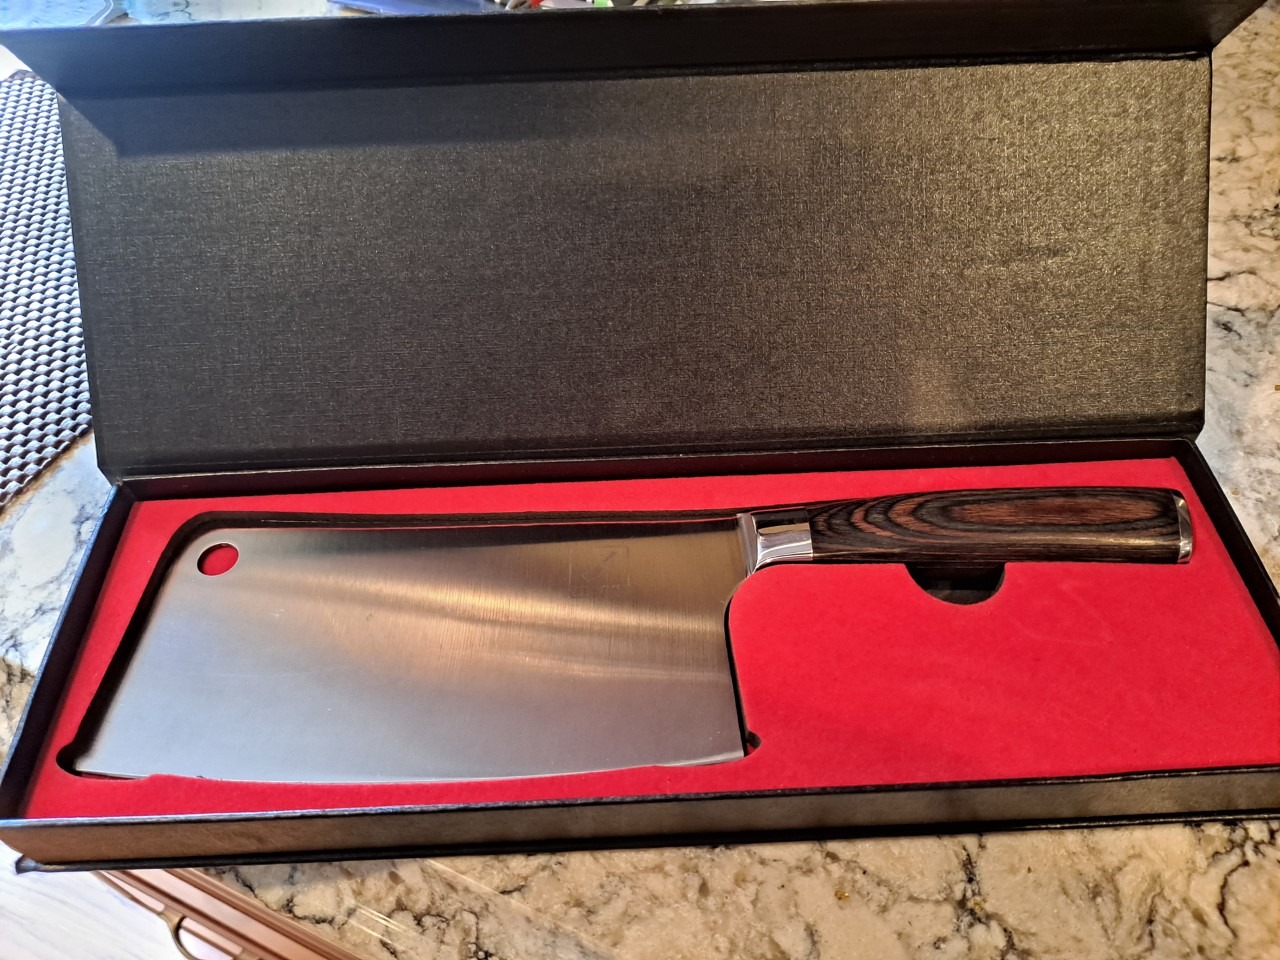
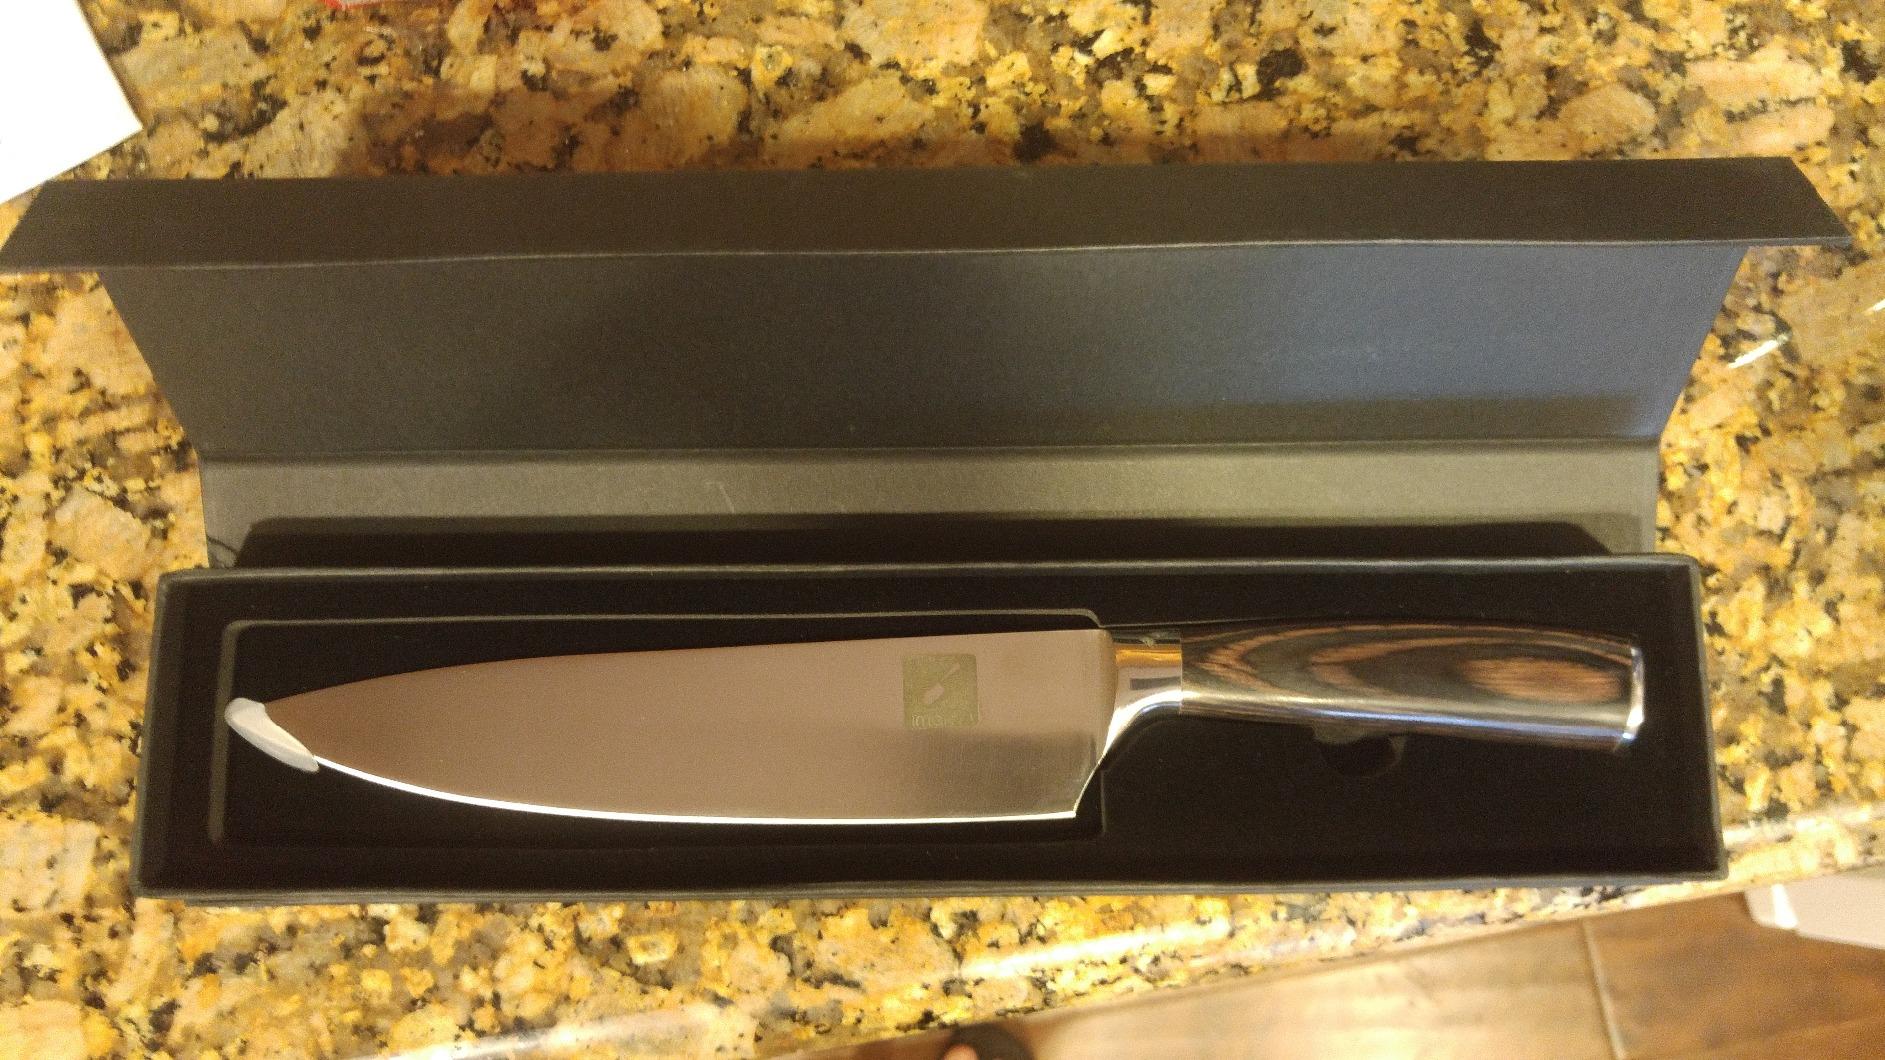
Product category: items_knife
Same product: no